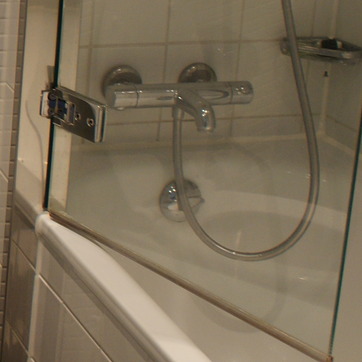
Material: glass